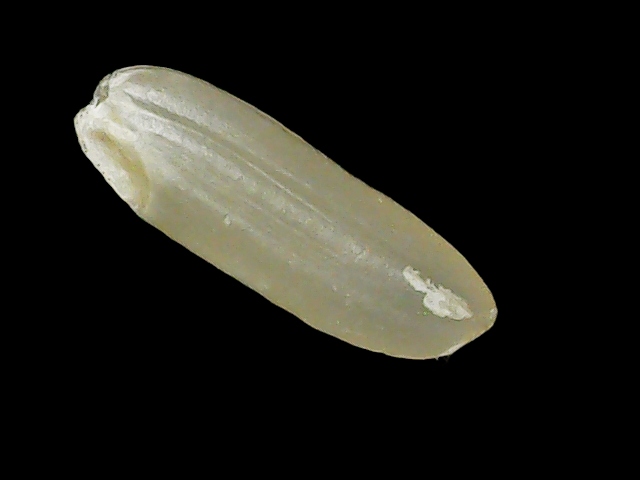
Rice variety: Binadhan11